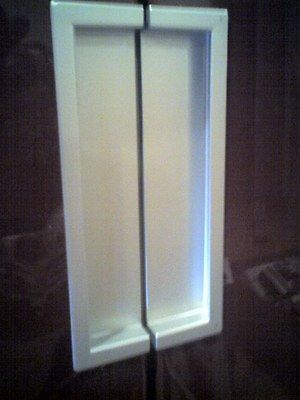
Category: cabinet